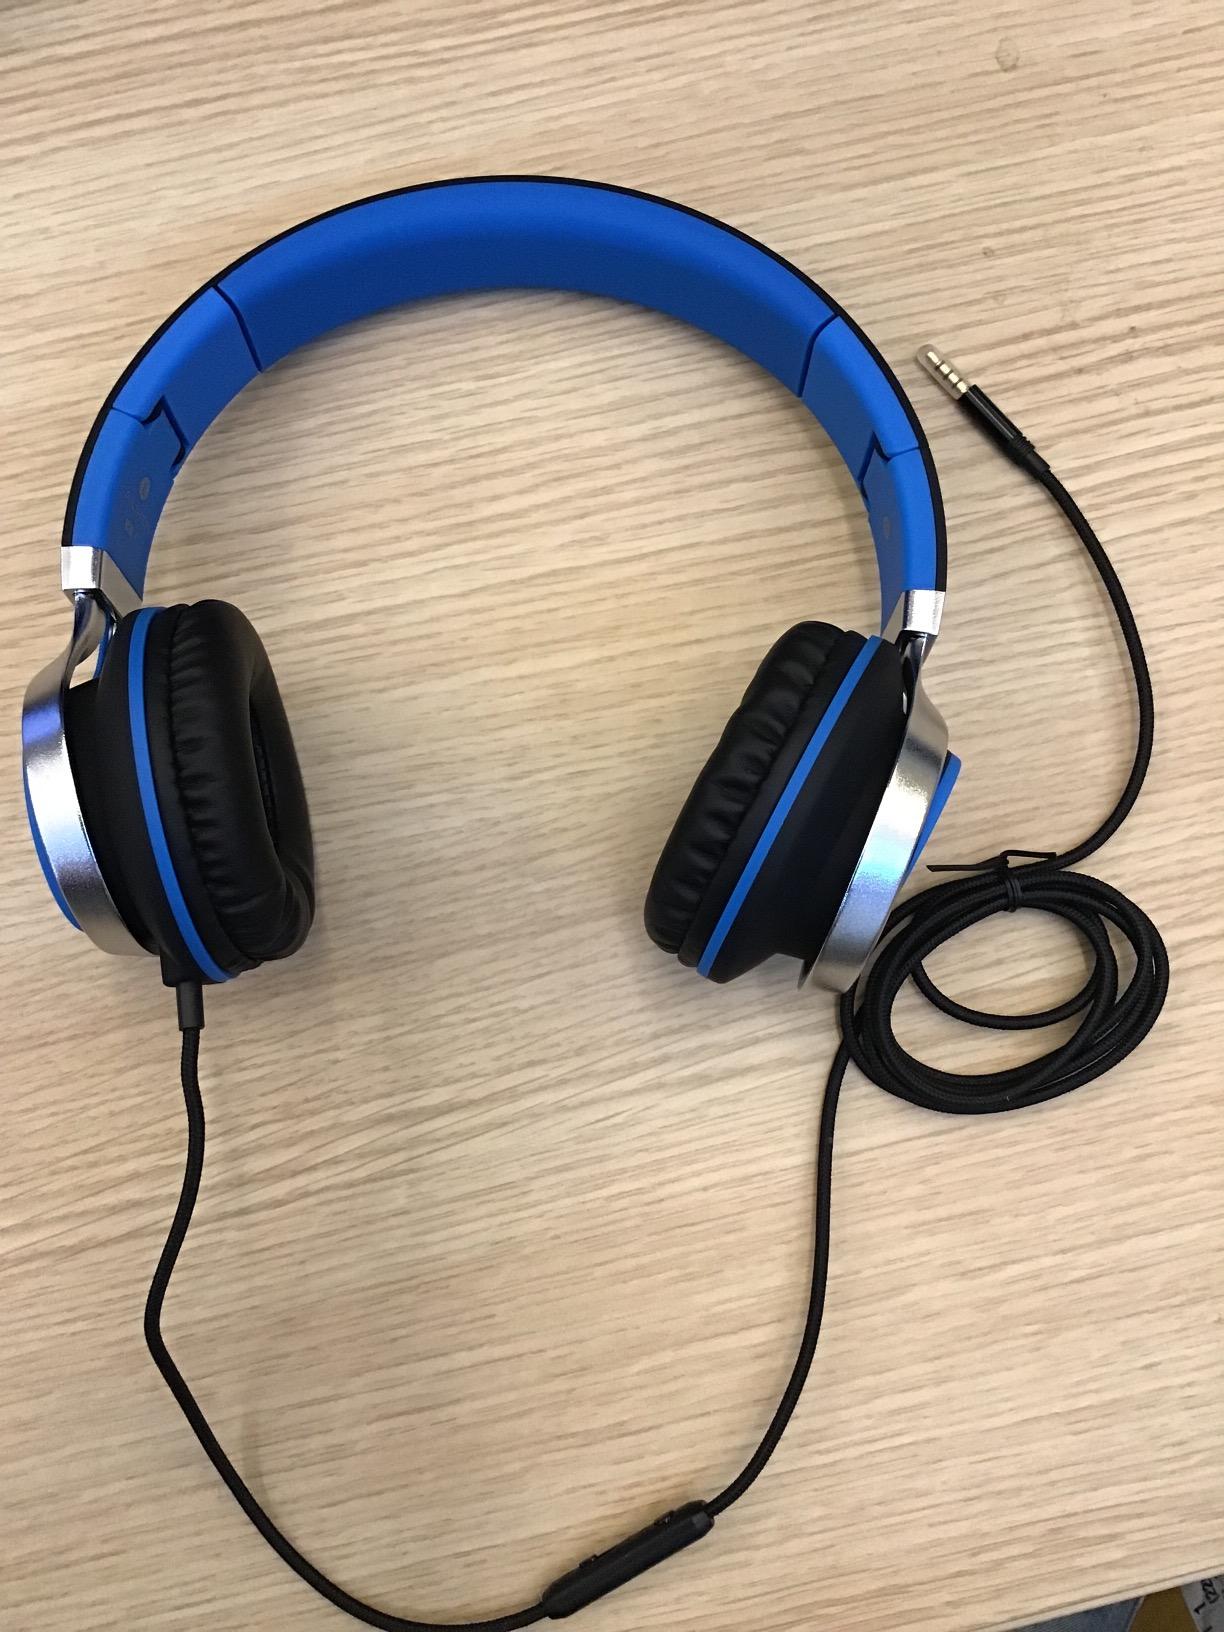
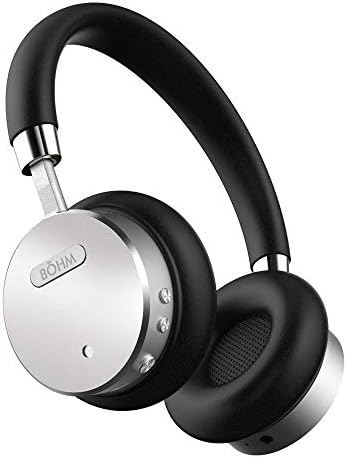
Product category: headphones
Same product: no